José Gervasio Artigas

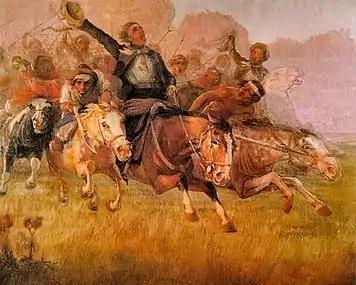
"La Mañana de Asencio", portrait by Carlos María Herrera about the cry of Asencio.

The ideas of the Age of Enlightenment and the outbreak of the Peninsular War (from 1807 to 1814) in Spain, along with the capture of King Ferdinand VII, generated political turbulence all across the Spanish Empire. The absence of the king from the throne (replaced by the French Joseph Bonaparte) and the new ideas of the Enlightenment sparked the Spanish-American wars of independence, between patriots (who wanted to establish republics or constitutional monarchies) and royalists (who wanted to keep an absolute monarchy).